Seasonality

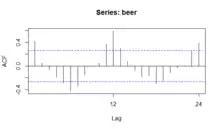
An ACF (autocorrelation) plot, of Australia beer consumption data.

Semiregular cyclic variations might be dealt with by spectral density estimation.